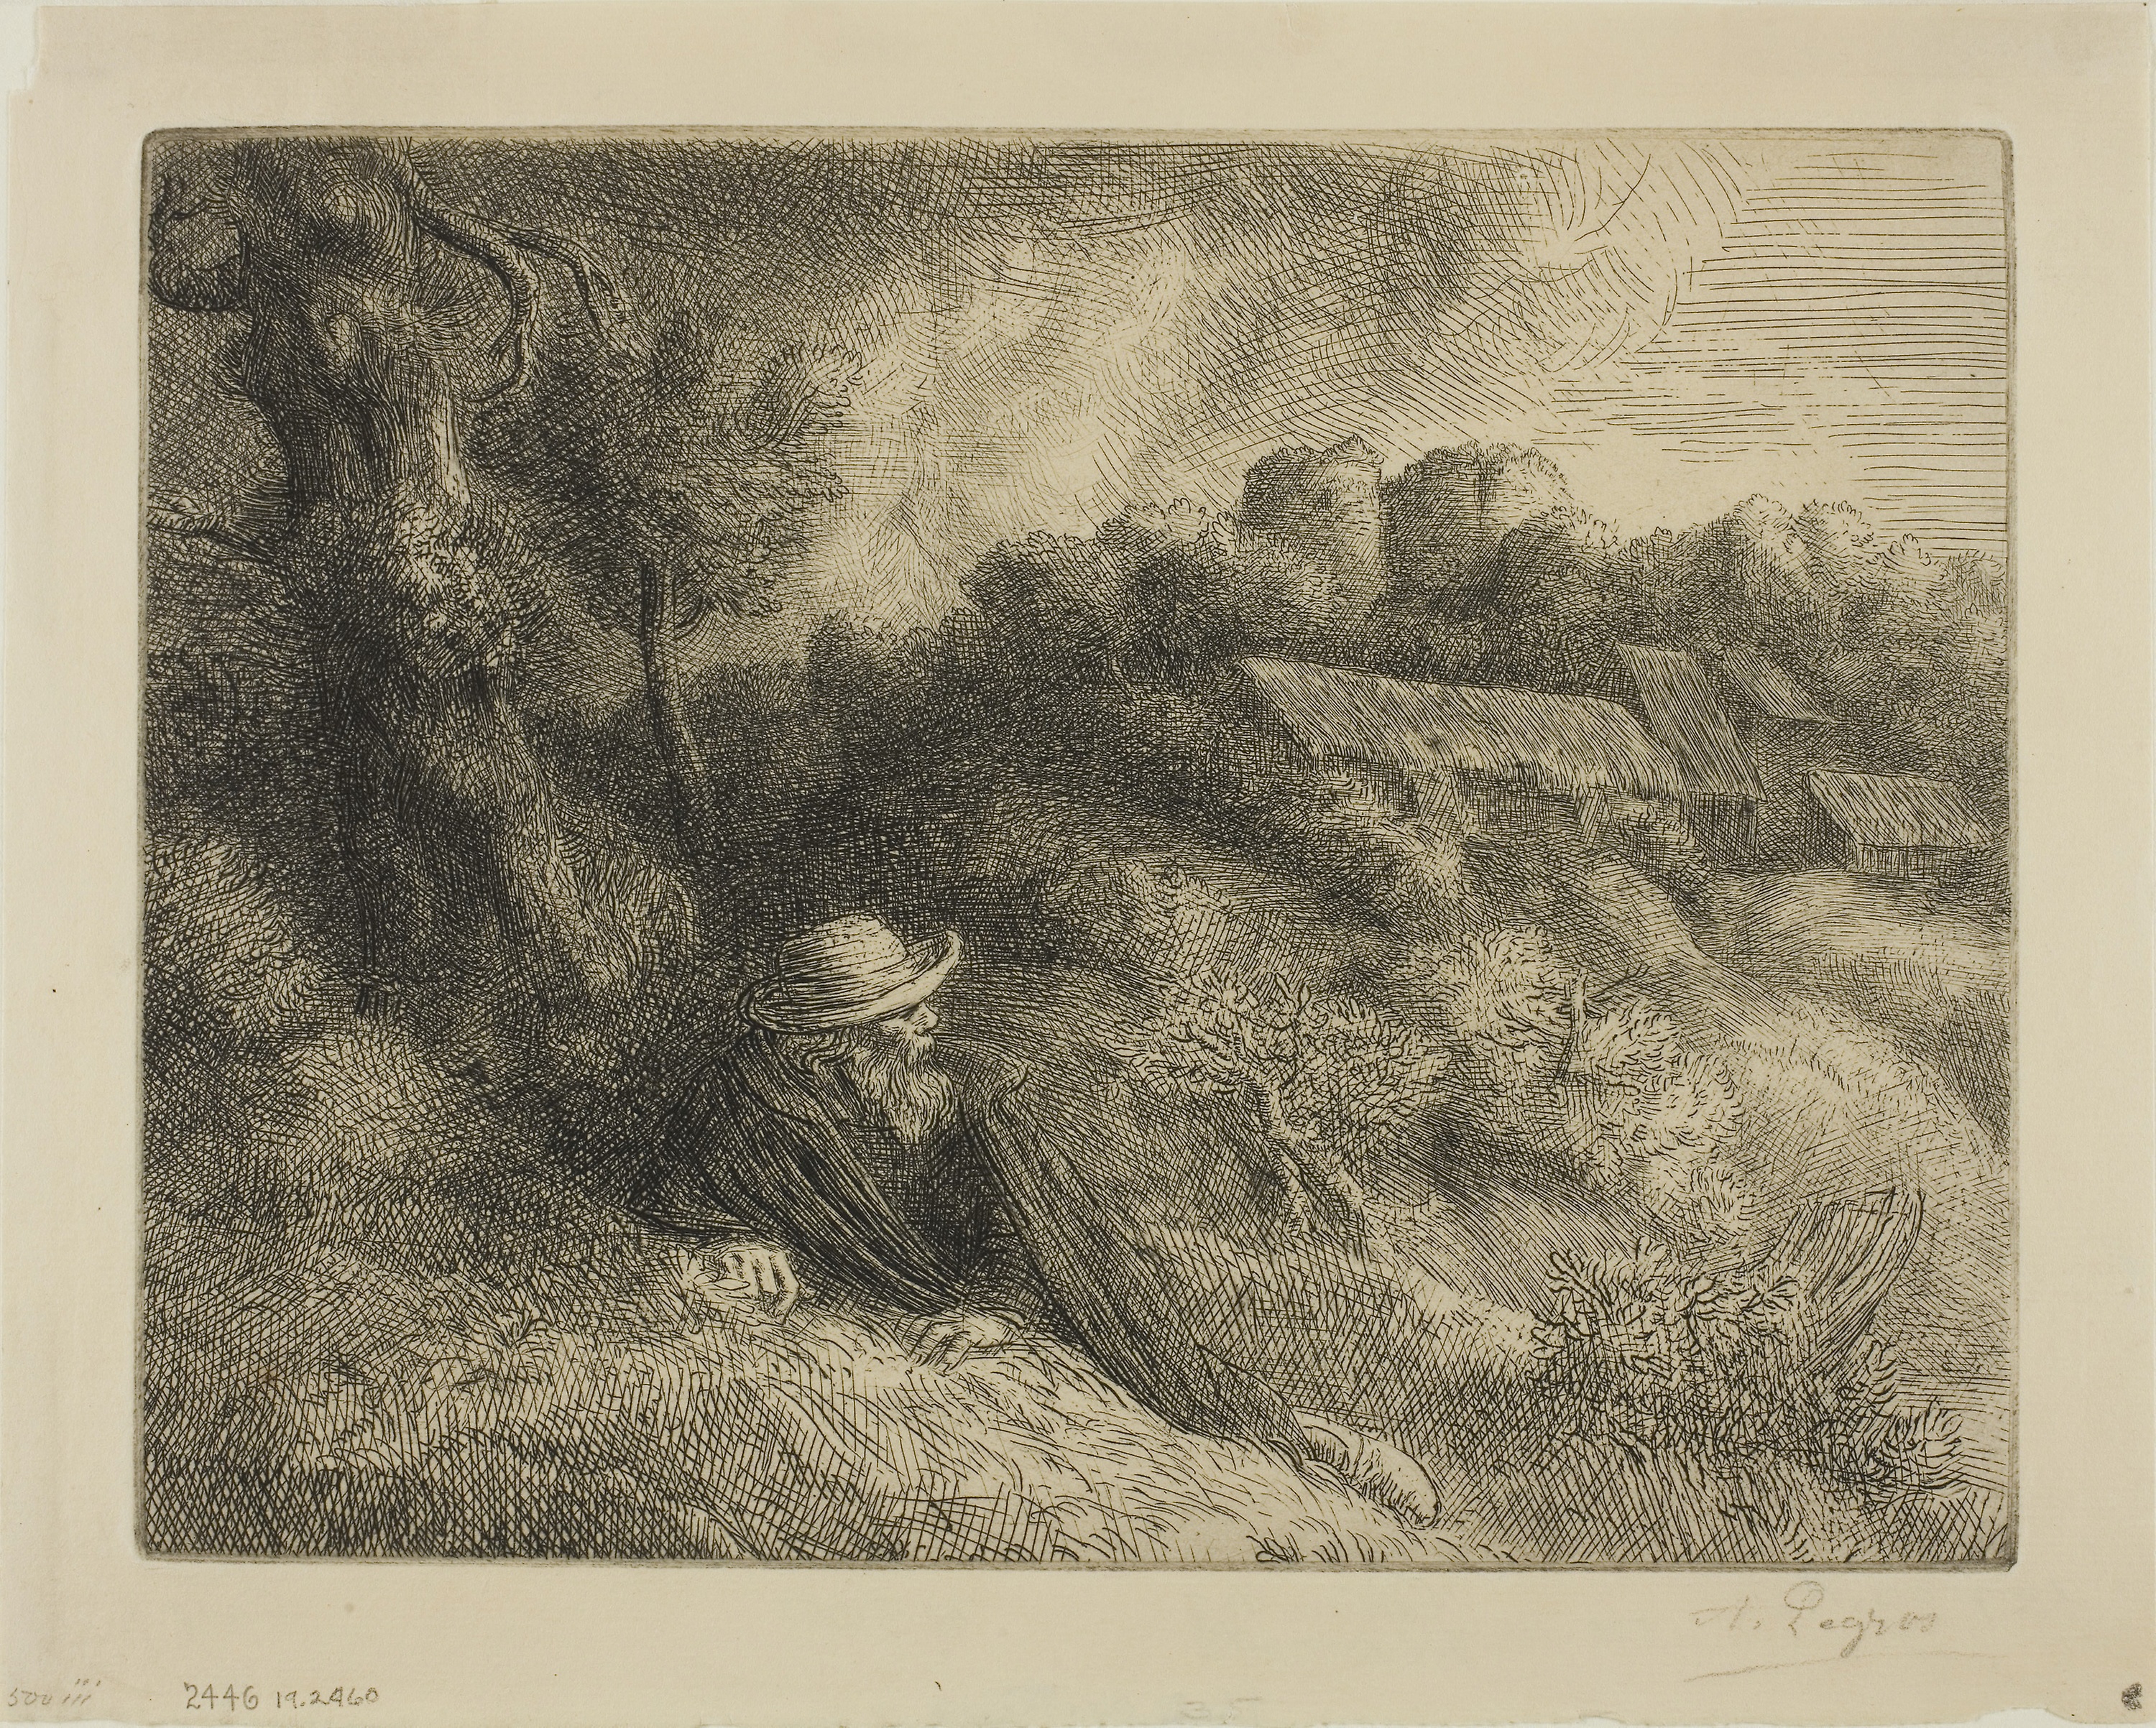
art, visual arts, artwork, painting, modern art, history, stock photography, drawing